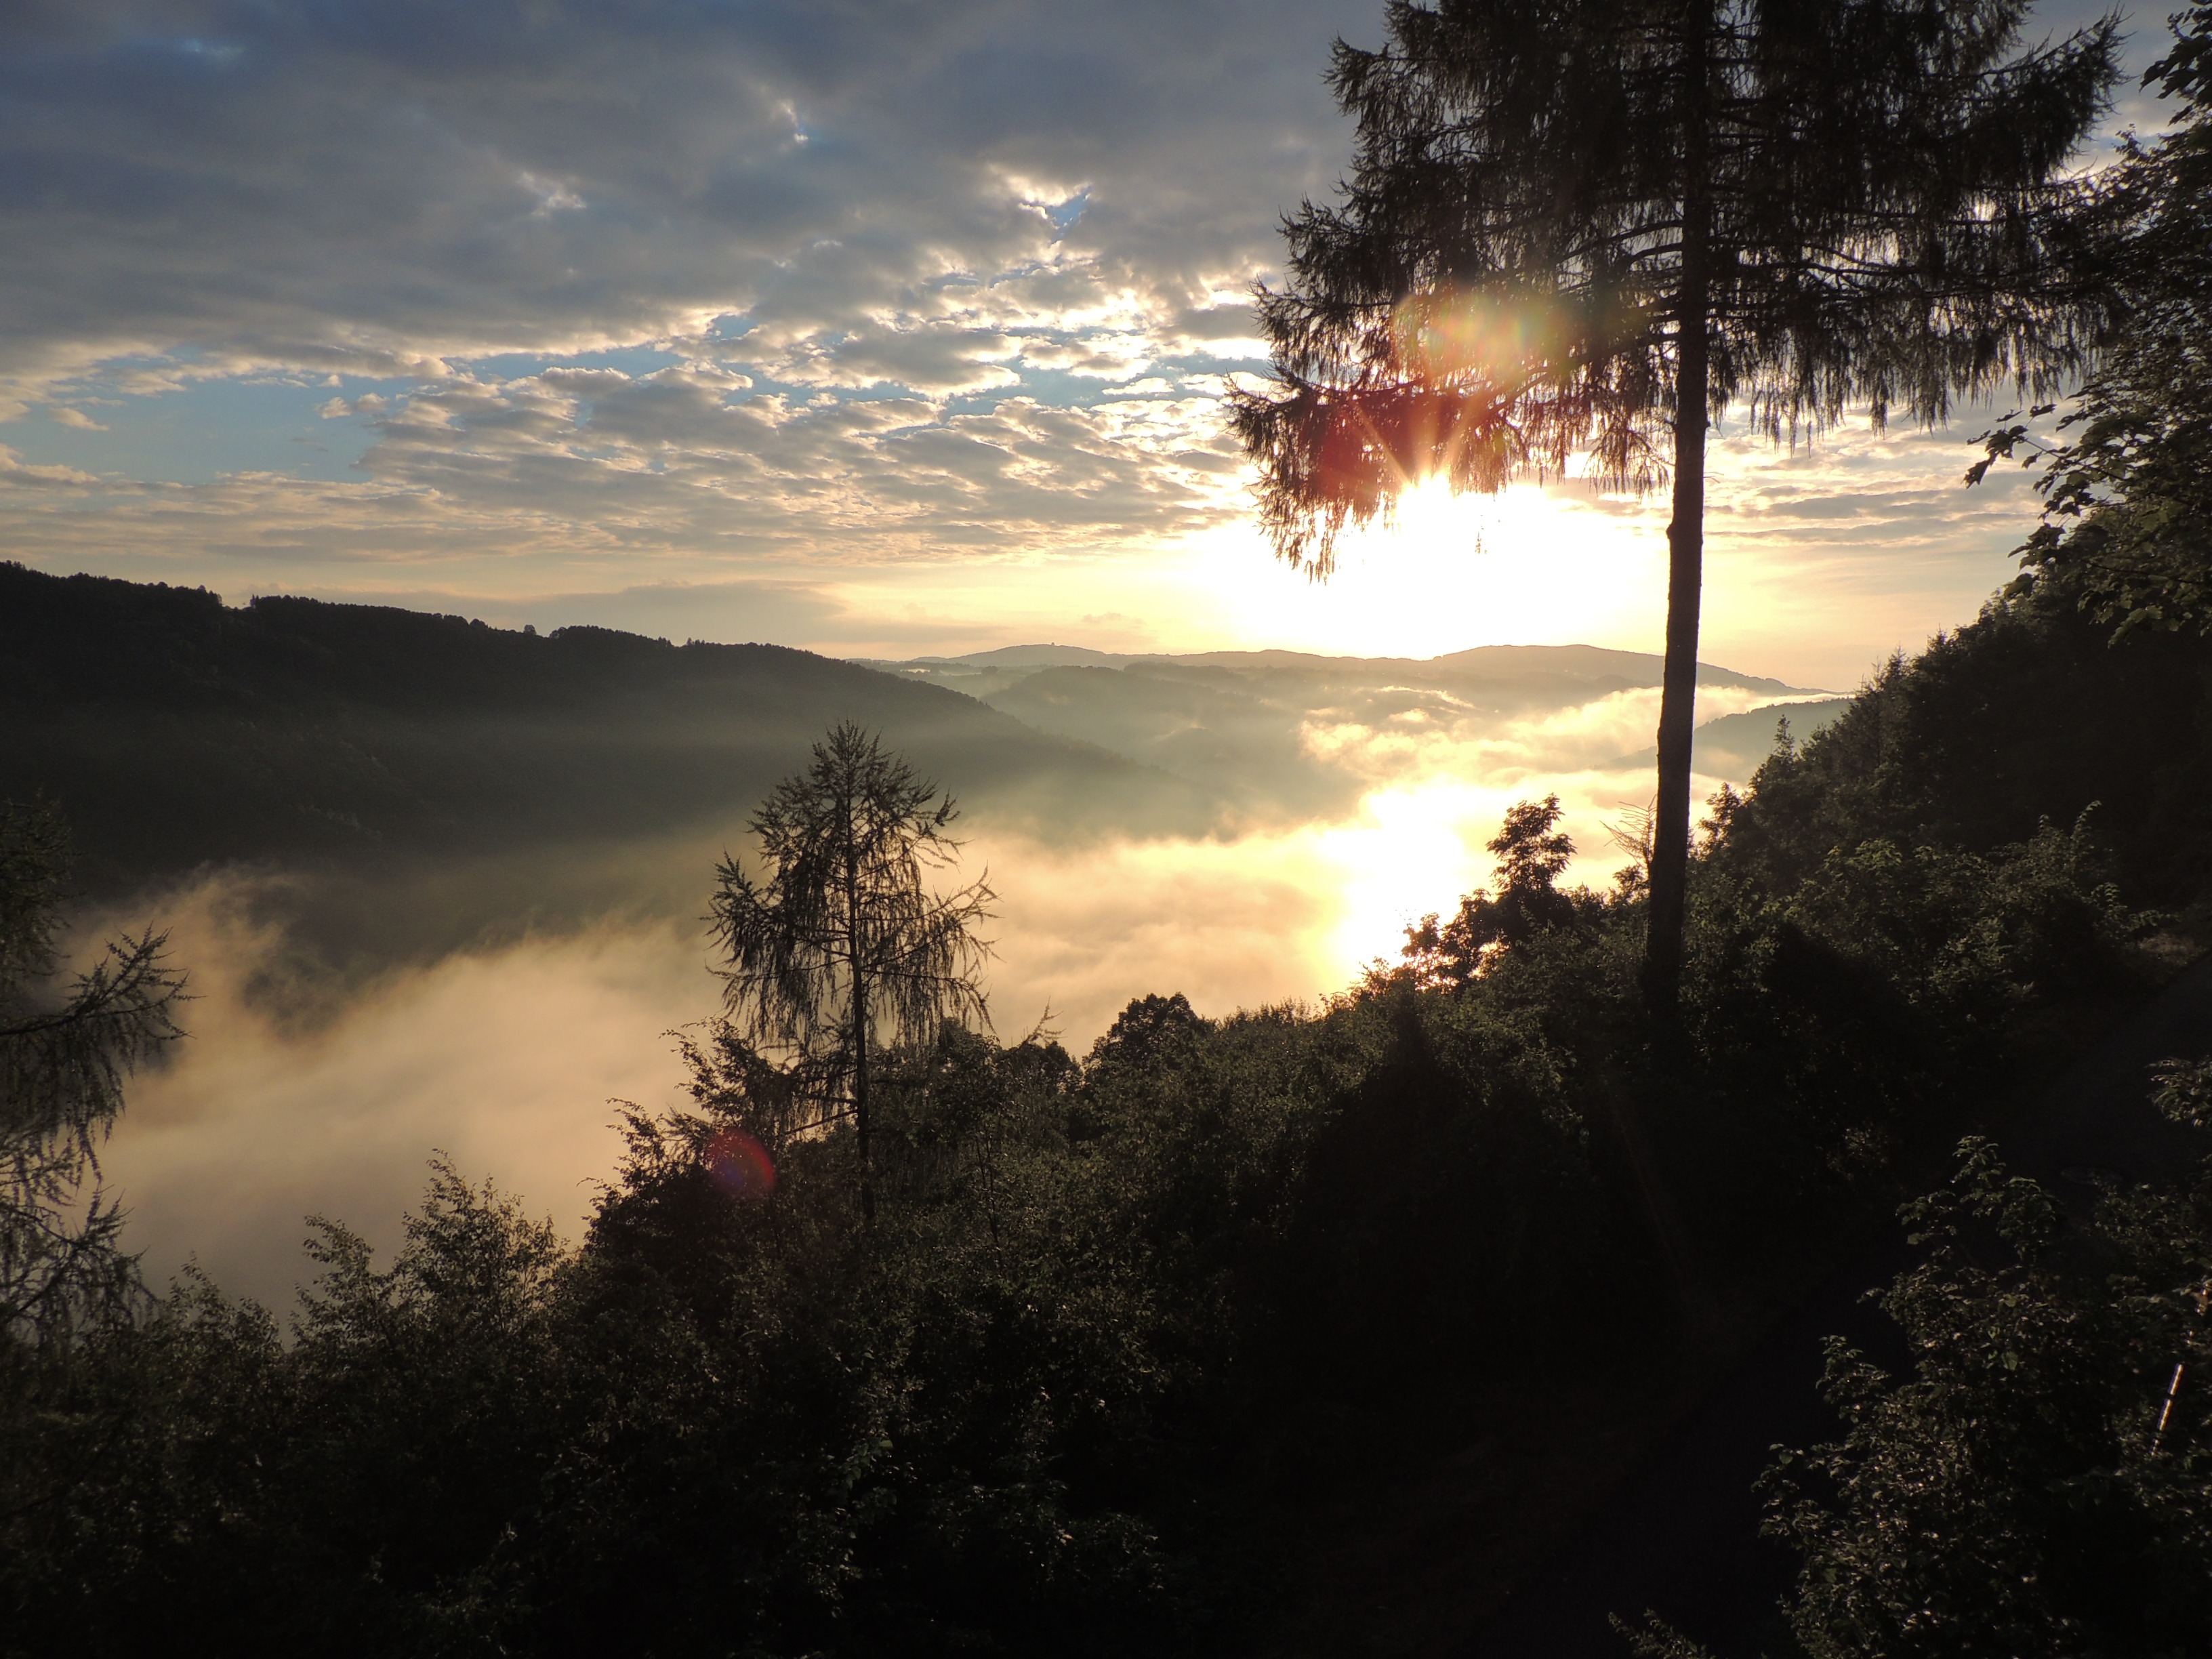
landscape, tree, nature, forest, mountain, cloud, sky, sun, sunrise, sunset, mist, sunlight, morning, hill, dawn, atmosphere, river, dusk, evening, twilight, waterway, lichtspiel, danube, waters, abendstimmung, evening sky, cloudiness, atmospheric phenomenon, woody plant